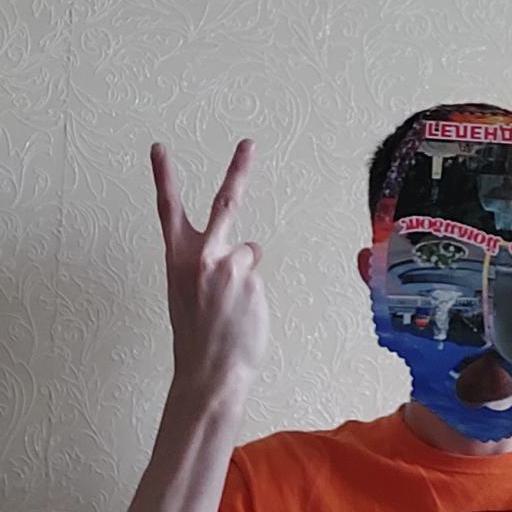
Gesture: peace_inverted